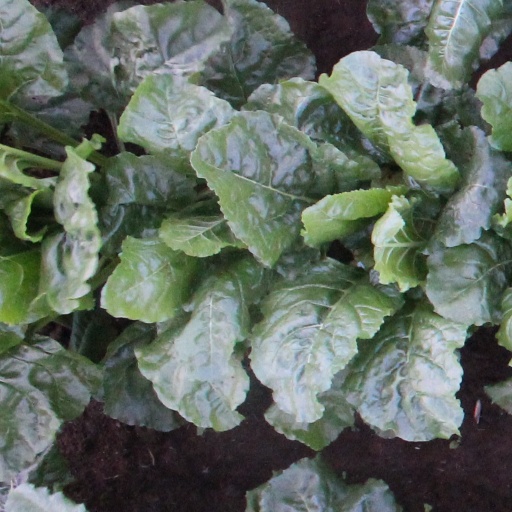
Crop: sugar beet